Ludwig Becker (pilot)

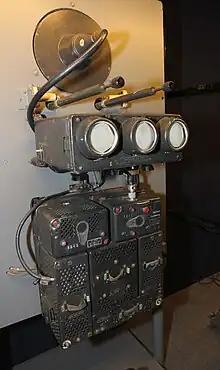
An electrical device with three round displays, cables and control knobs.

On 1 November 1940, Becker was promoted to "Oberleutnant" (first lieutenant) of the Reserves and was awarded the Iron Cross 1st Class on 23 December 1940. From December 1940 to April 1941, he was based at Leeuwarden airfield. He was then transferred to the , the testing ground for night fighting tactics at Werneuchen on 5 April 1941. There, he was tasked with testing airborne radar and received the Front Flying Clasp of the Luftwaffe for Night Fighters in Silver on 1 June. In July, he was transferred back to Leeuwarden, then serving in 4. "Staffel" of NJG 1 which was led by "Oberleutnant" Helmut Lent at the time. On the night of 8/9 August 1941, Becker and his radio operator ("Bordfunker") Josef Staub, also became the first Luftwaffe night fighter crew to intercept an enemy bomber using airborne radar. Flying Dornier Do 215 B-5 "G9+OM" equipped with the FuG 202 "Lichtenstein" B/C radar, they tracked and claimed another Wellington bomber shot down. The aircraft shot down was Wellington "T2625" GR-B which crashed near Bunde.